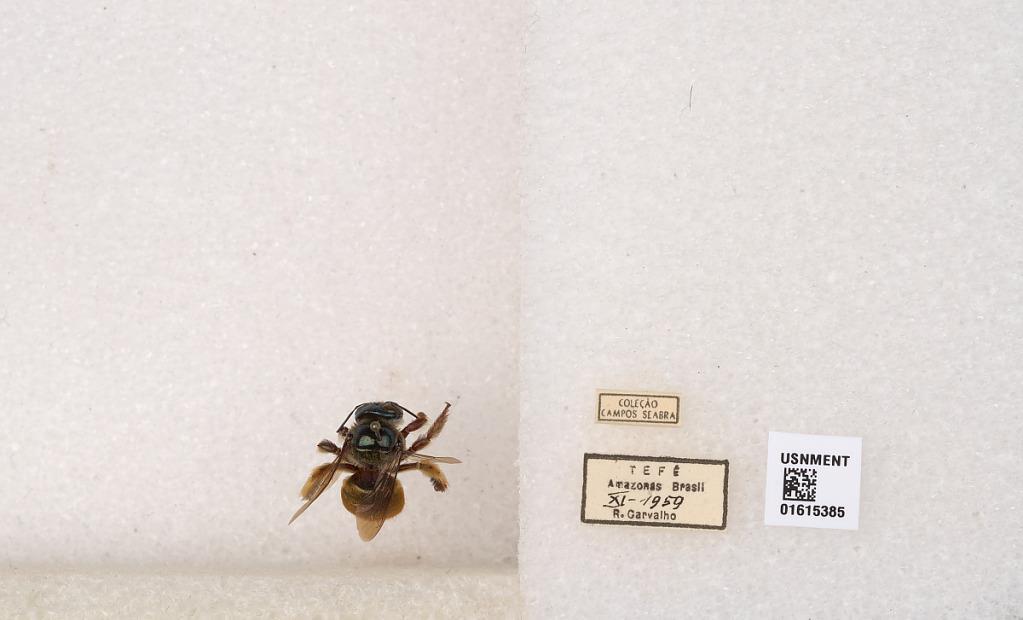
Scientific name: Xylocopa (Schonnherria) ornata Smith
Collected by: R. Carvalho
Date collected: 1959-11-1
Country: Brazil
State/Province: Amazonas
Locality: Tefe